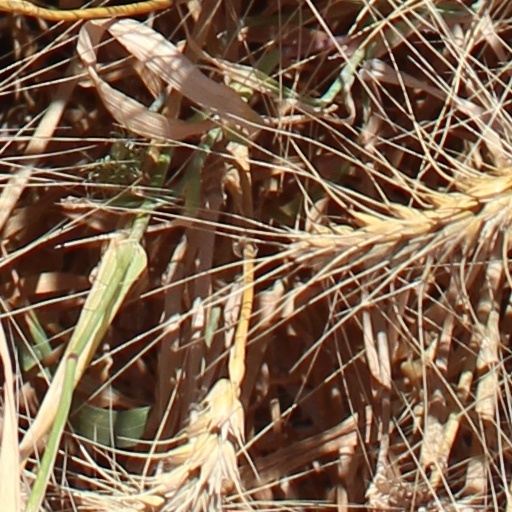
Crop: wheat